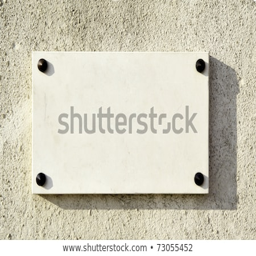
white blank sign on a stone wall .